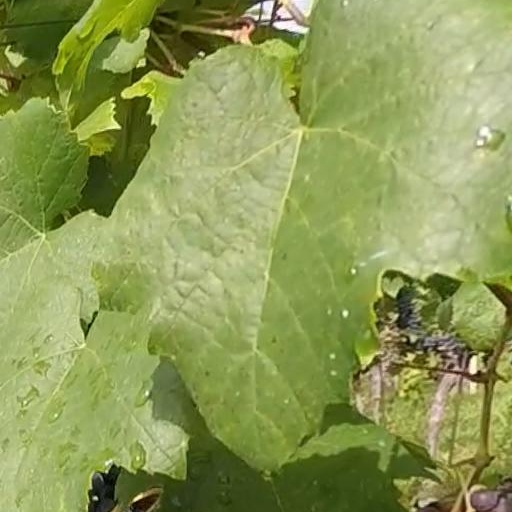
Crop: grape